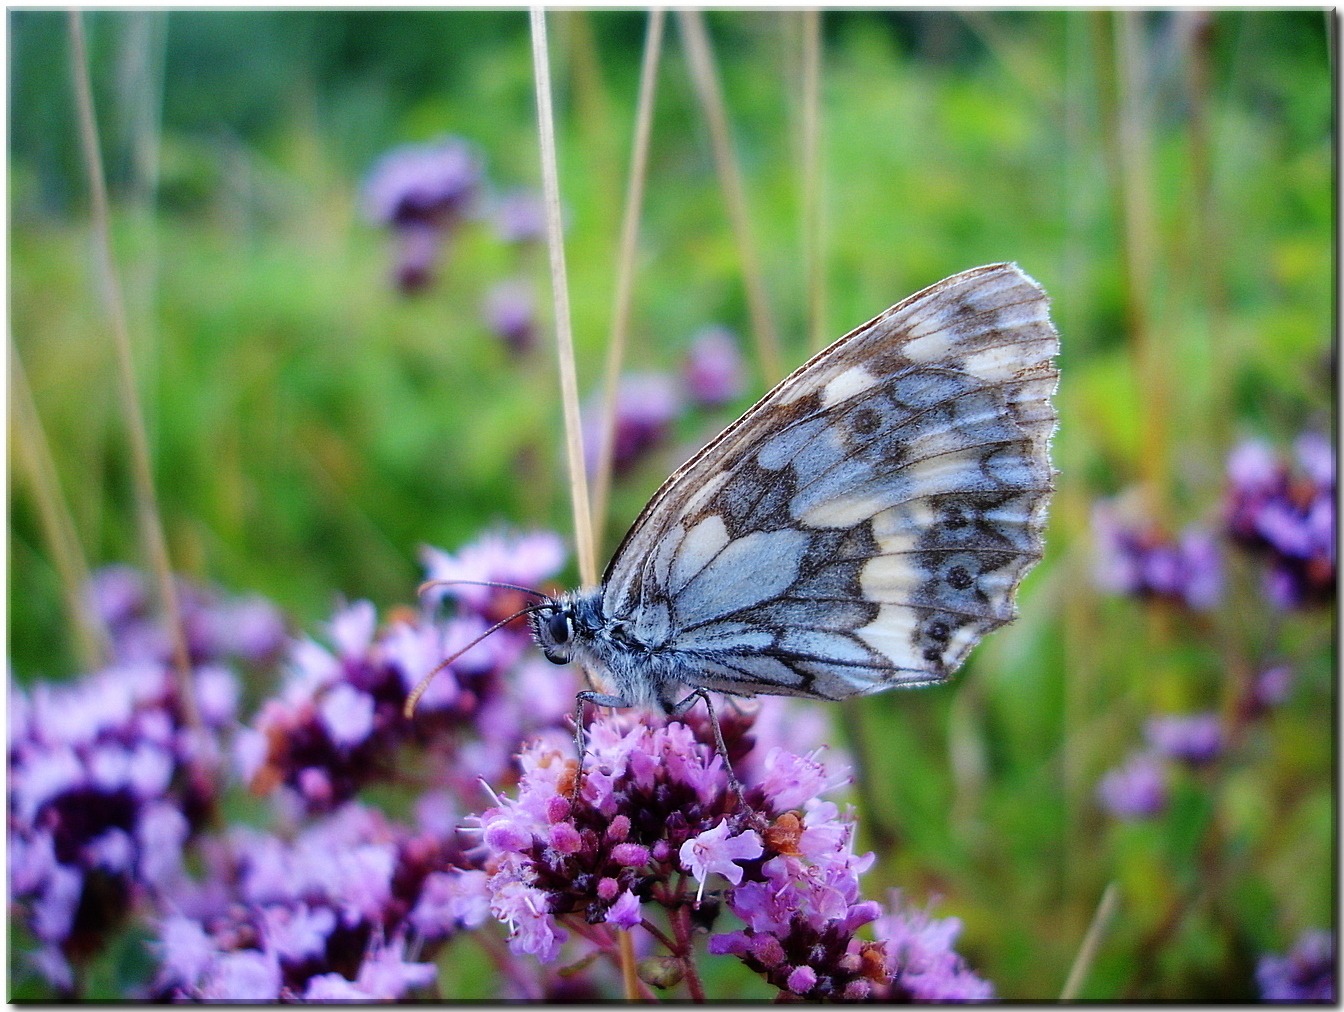
nature, grass, wing, plant, meadow, flower, summer, wildlife, insect, botany, butterfly, close, flora, fauna, invertebrate, wildflower, nectar, macro photography, pollinator, moths and butterflies, lycaenid, flower blue